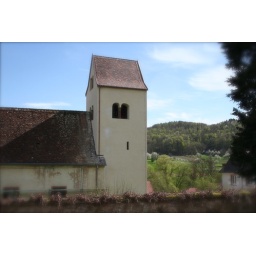
The white trees in the background are full of cherry blossoms. The whole valley was covered a few days later.